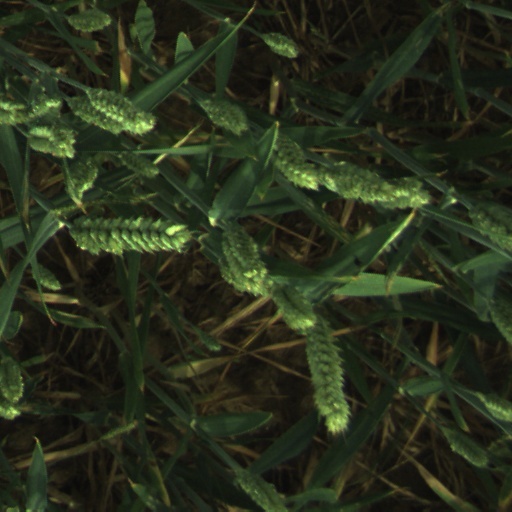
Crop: wheat